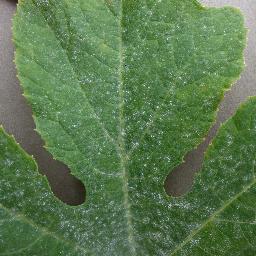
Label: Squash___Powdery_mildew